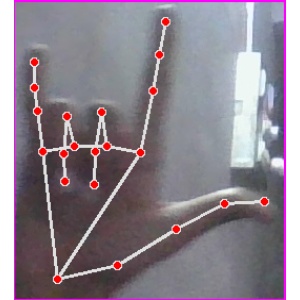
अक्षर: व